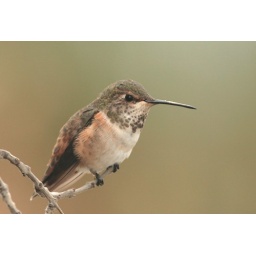
Hummingbird in a tree at the beach in Laguna Beach, CA. Also entered in the Smithosnian 2008 photo contest.